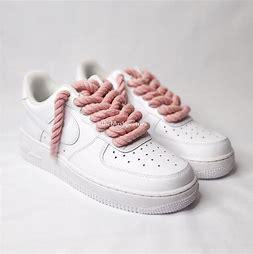
Brand: Nike
Model: Air Force 1